Ray Luzier

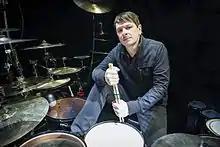
Luzier in 2016

Luzier's kit changes to fit the style of the artist he performs or records with. He currently endorses Pearl Drums, Sabian cymbals, Evans drumheads, DW hardware, Vic Firth drumsticks, and Factory Metal Percussion Cymbals. He previously endorsed ddrum, Orange County Drum and Percussion (OCDP), Remo drumheads and Promark drumsticks.